Dinanath Bhaskar

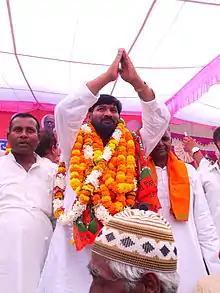
In Jan Sabha

Once a close associate of Kanshi Ram, Dinanath Bhaskar was elected to the Legislative Assembly of Uttar Pradesh from the Chandauli constituency in 1993 on a BSP ticket. Around that time he was noted as a controversial character in the caste-ridden politics of Uttar Pradesh, much disliked by upper castes for his alignment with Dalits and other minorities and his exhortations to them to become militant.